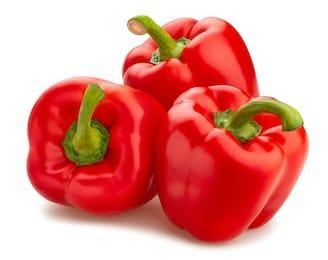
Label: capsicum